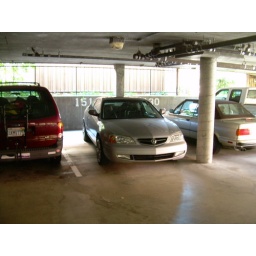
Chris's car in the garage, space 151, rear patio is behind fence at the rear of the car